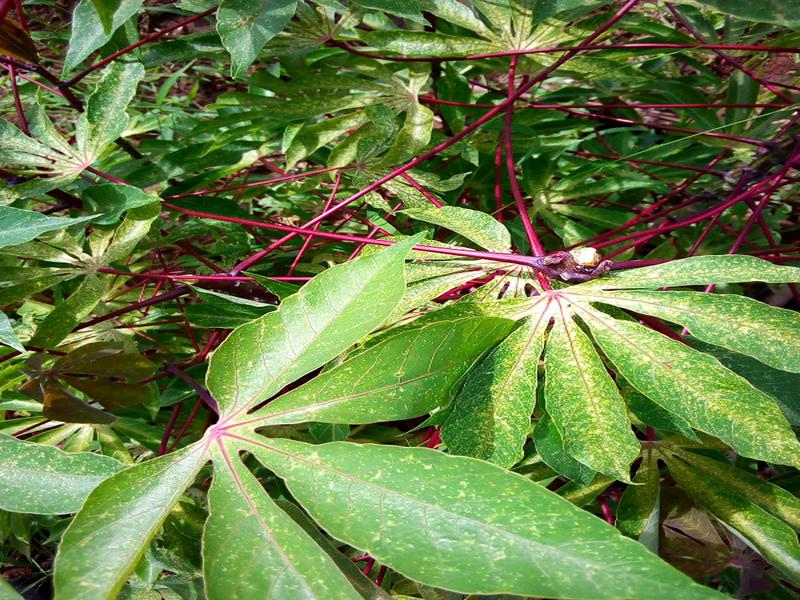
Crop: cassava
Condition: green_mottle